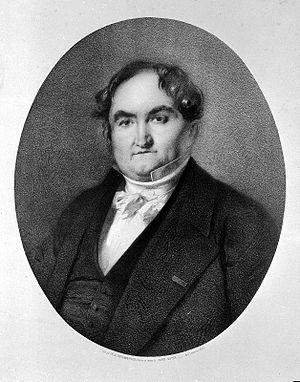
Jean-Pierre Falret, né le 26 mai 1794 et mort le 28 octobre 1870 à Marcilhac-sur-Célé, dans le Lot, est un psychiatre français, membre de l'Académie de médecine et fondateur de l'Œuvre Falret. Il vécut à Paris et exerça notamment à l’Hôpital de la Salpêtrière. Par son approche clinique, il identifie les symptômes et le fonctionnement des troubles bipolaires qu’il nomme « folie circulaire ». Il fut également un des pionniers dans le champ du médico-social avec la création de structures pour l’accompagnement des personnes en dehors du milieu hospitalier.